Stonebridge, London

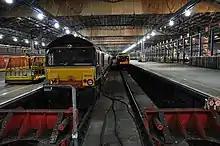
Inside Royal Mail's Princess Royal Distribution Centre, mainly used as a road mail hub but with some going by rail

The area was named after a stone bridge built in the later 17th century (when most bridges were of wood) over the River Brent to the north.